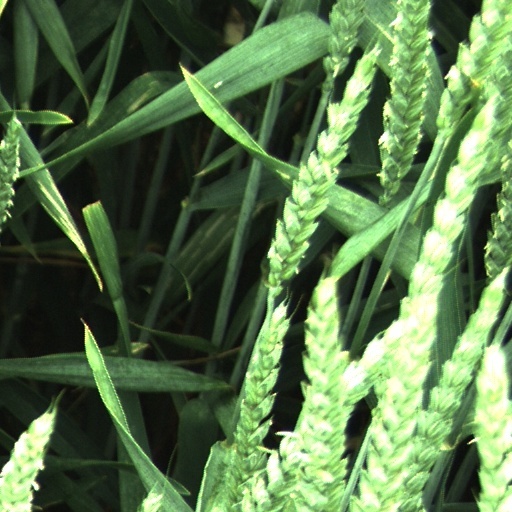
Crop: wheat